Jones Falls

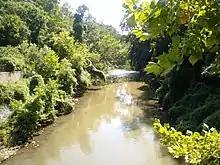
Jones Falls just downstream of the Lake Roland dam

The Jones Falls travels southeast for , passing through Lake Roland Park, until it meets Lake Roland, an impounding of the stream. (39.39069° -76.64639°) In Lake Roland, Roland Run and Towson Run both join. Once it leaves Lake Roland, the Jones Falls becomes a small river.